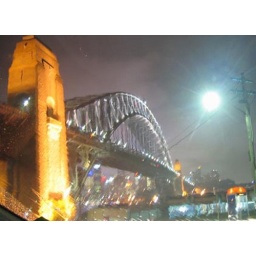
Took it through my car window in the rain while eating pizza.